Andy Murray

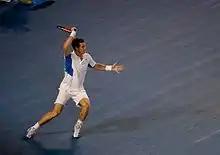
Murray reached his second Grand Slam Final in Australia, beating Nadal before losing to Federer

At the French Open he lost in straight sets to Tomáš Berdych in the fourth round. In London, Murray progressed to the third round, where he lost to Mardy Fish in a tie-breaker for his second defeat by him in the year. At Wimbledon, Murray progressed to the semi-finals, losing to Nadal in straight sets. In July, Murray and his coach Maclagan split, and Murray replaced him with Àlex Corretja.